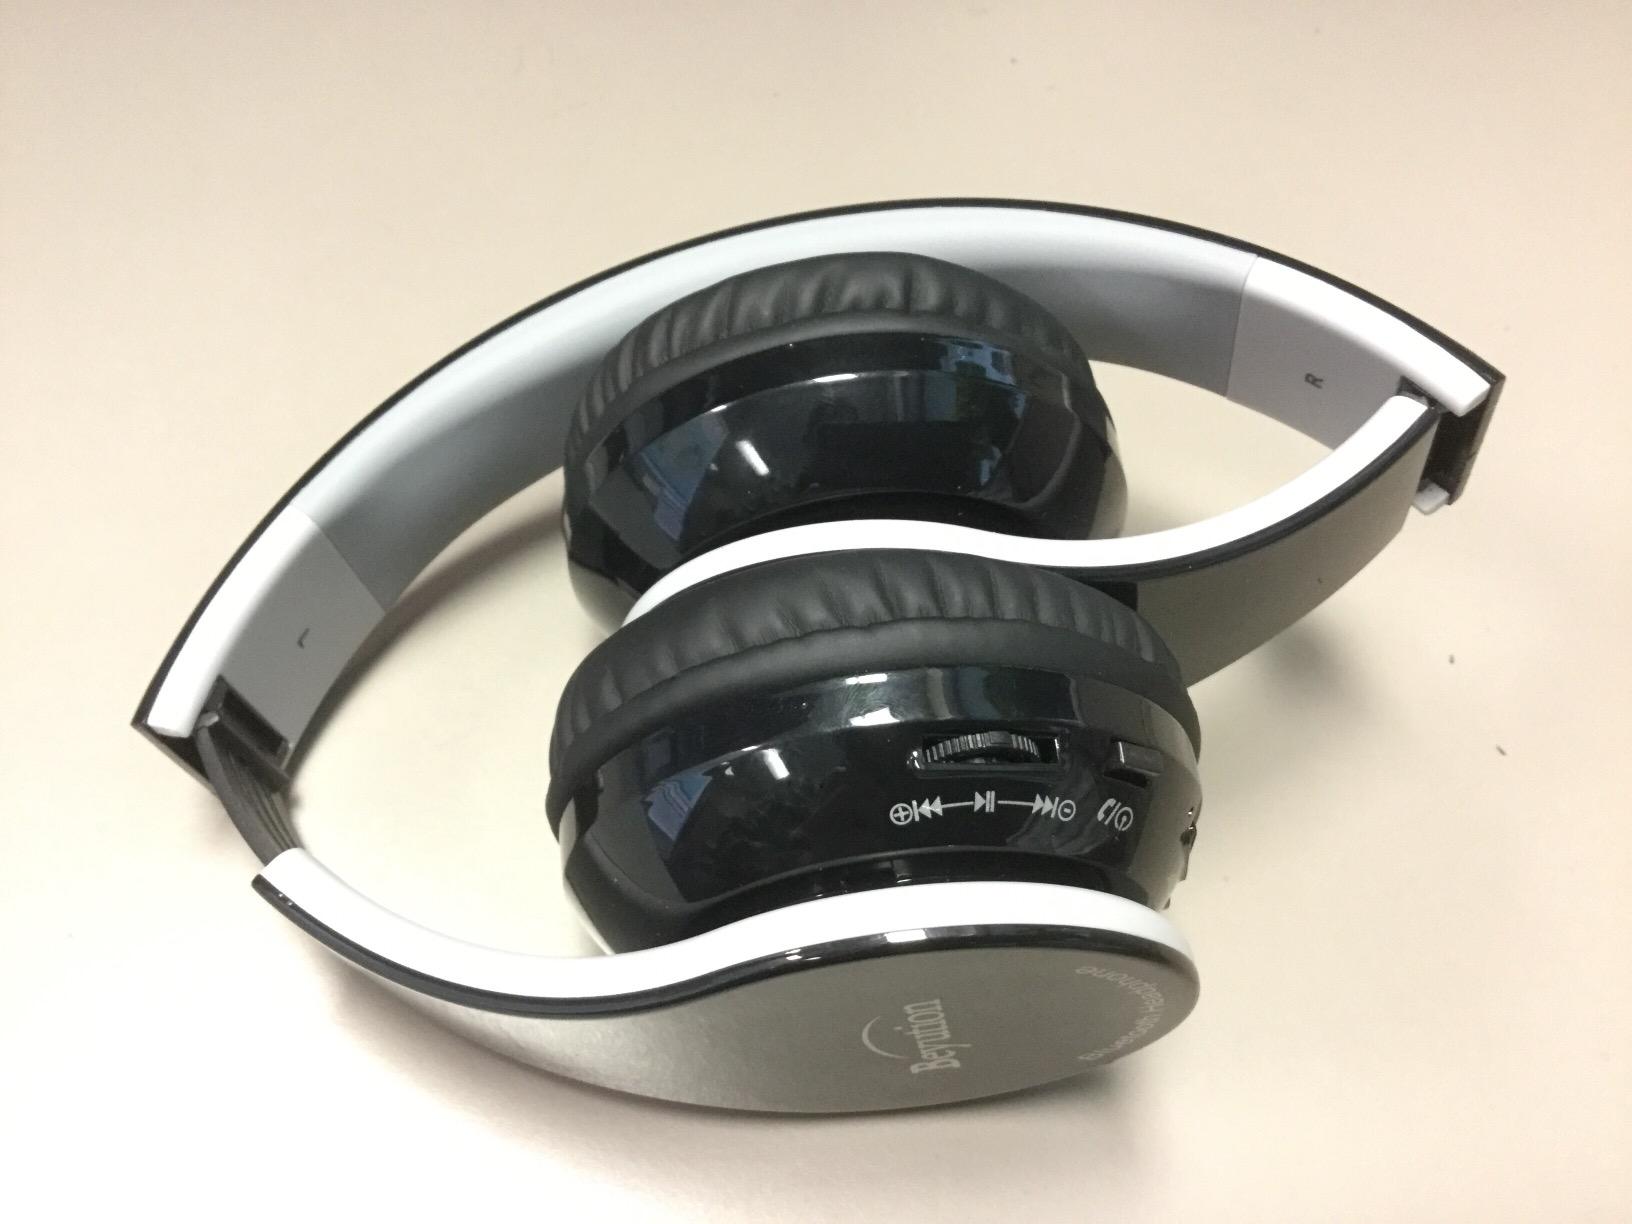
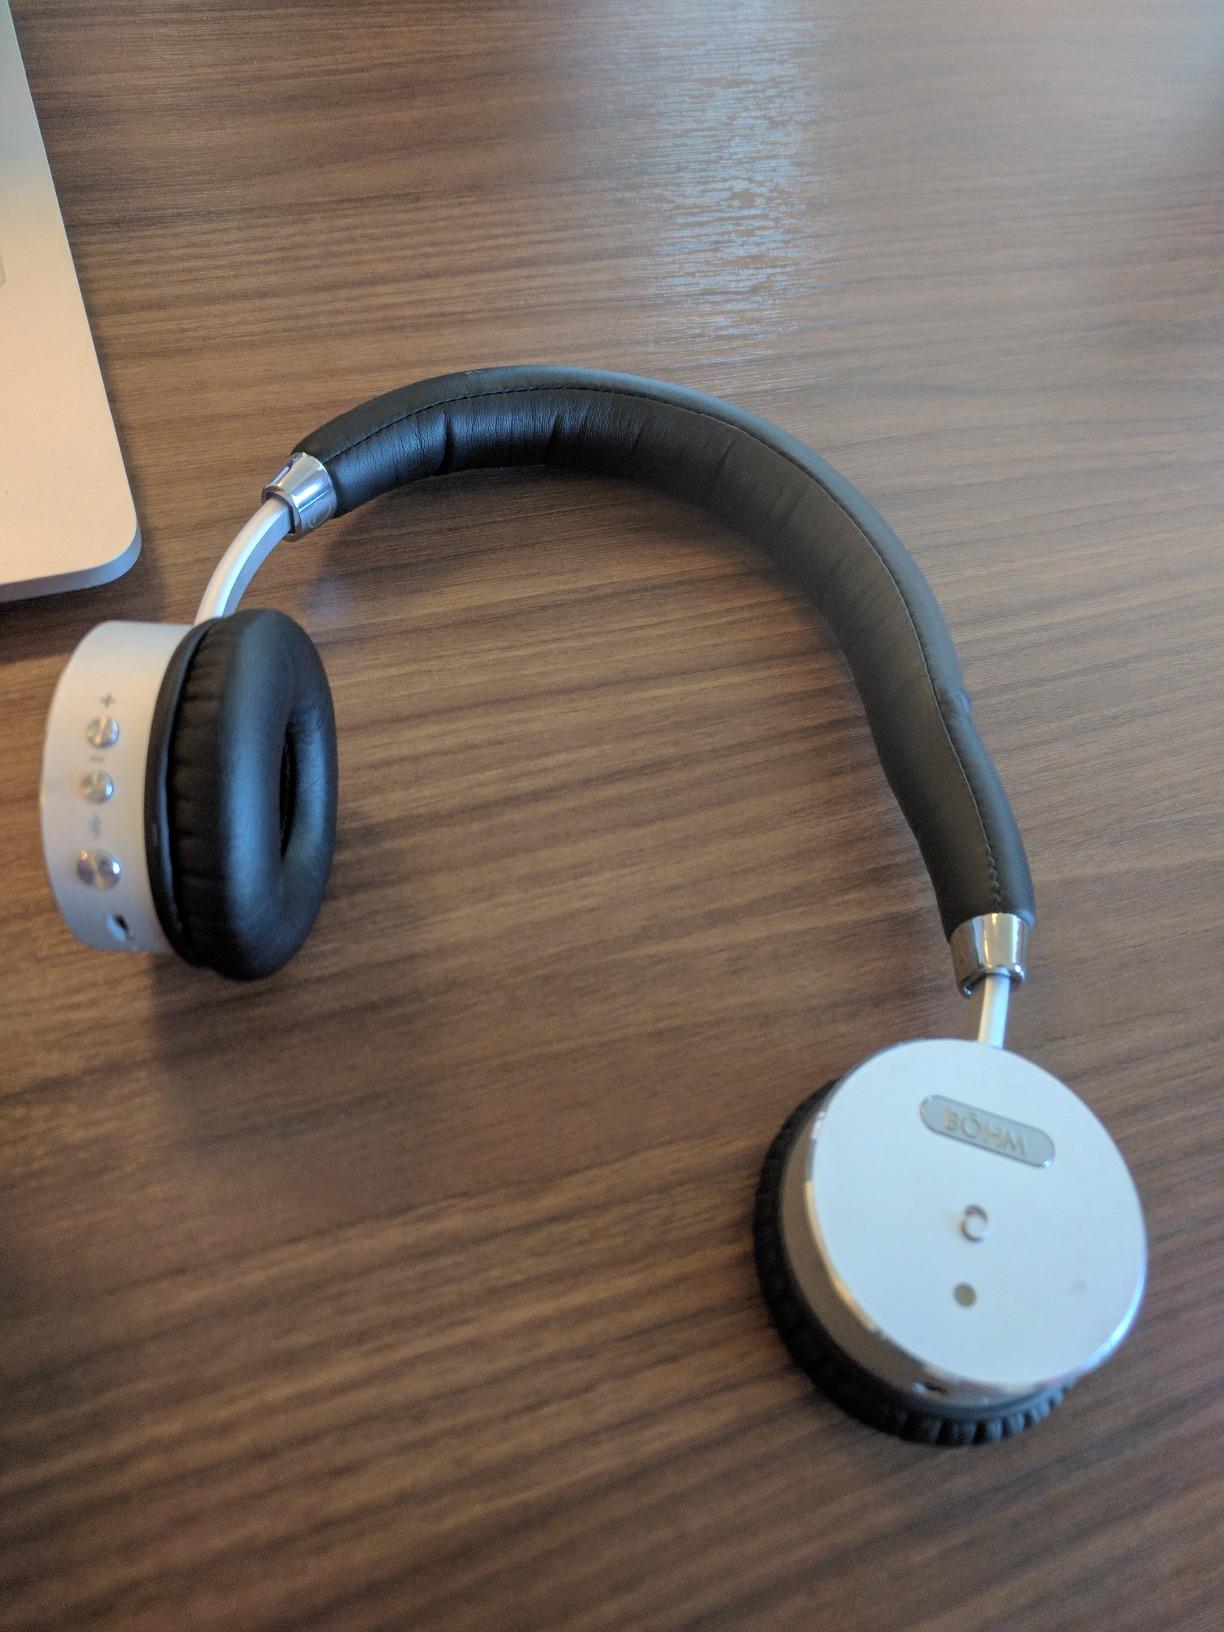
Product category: headphones
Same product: no